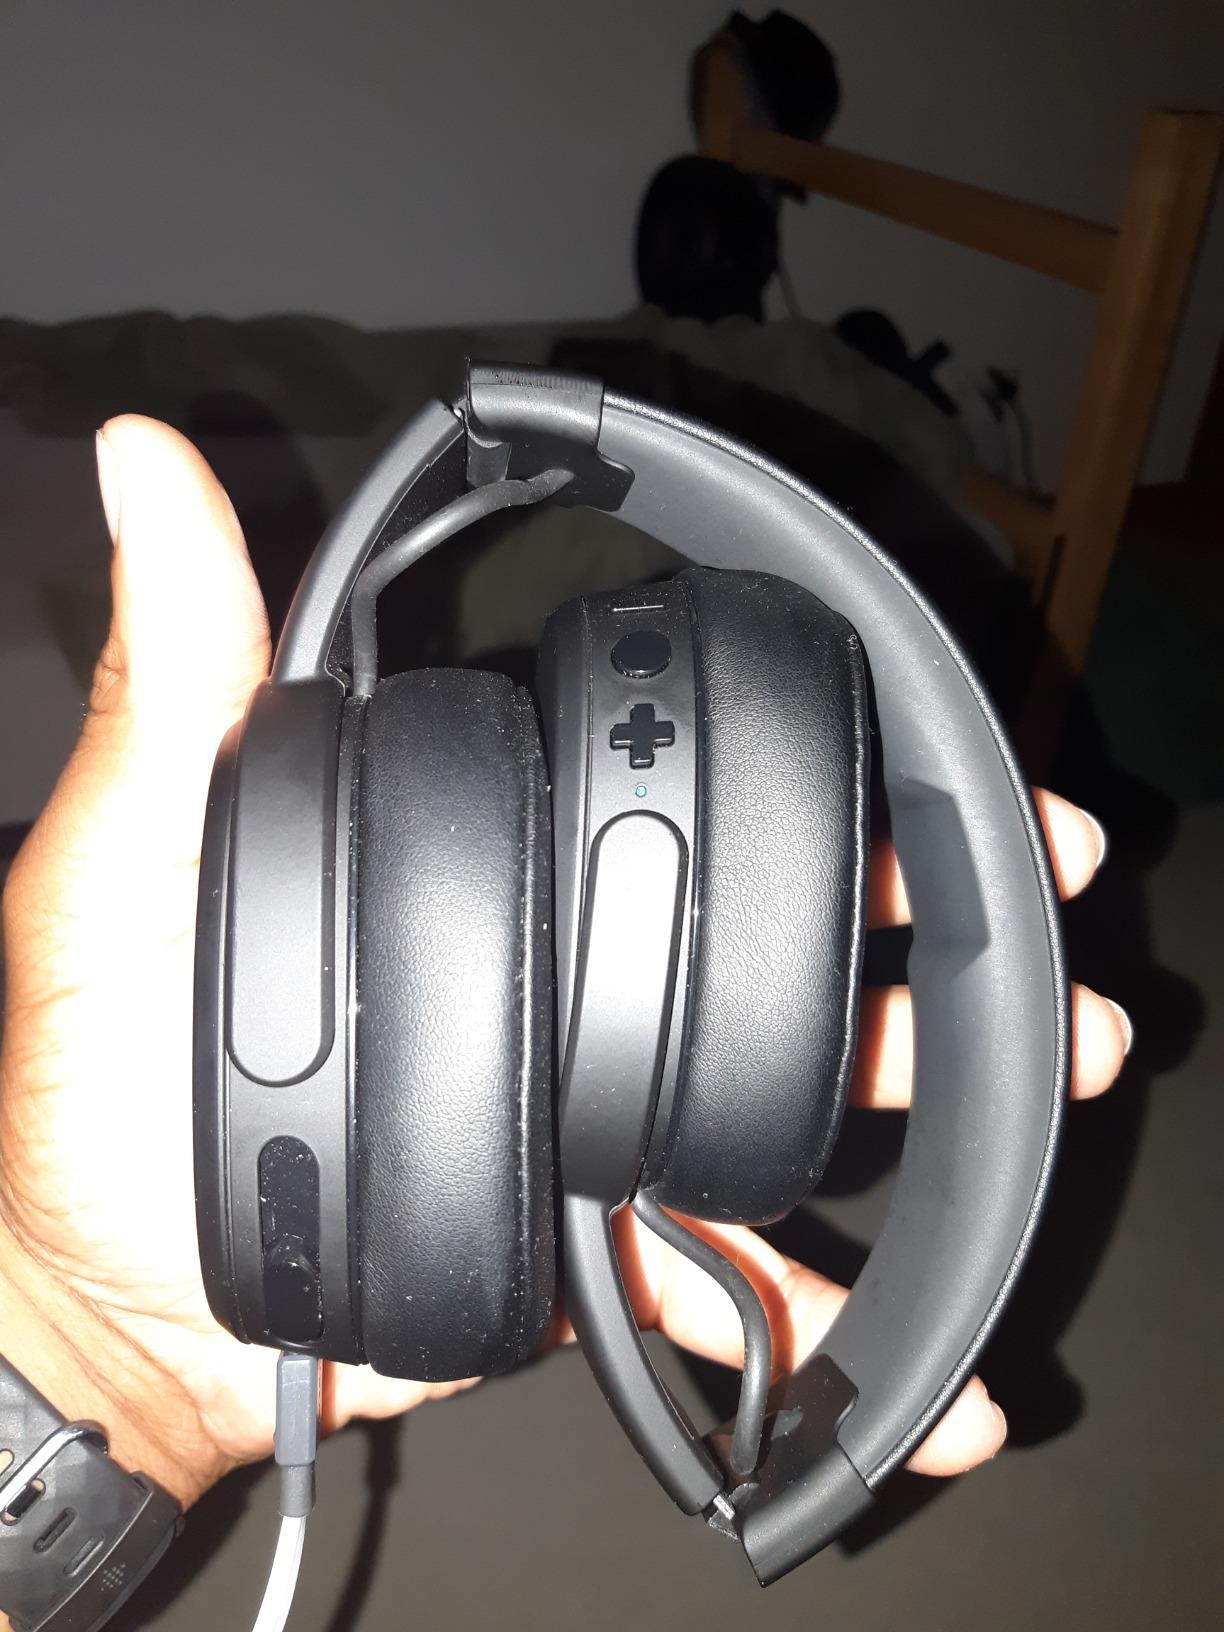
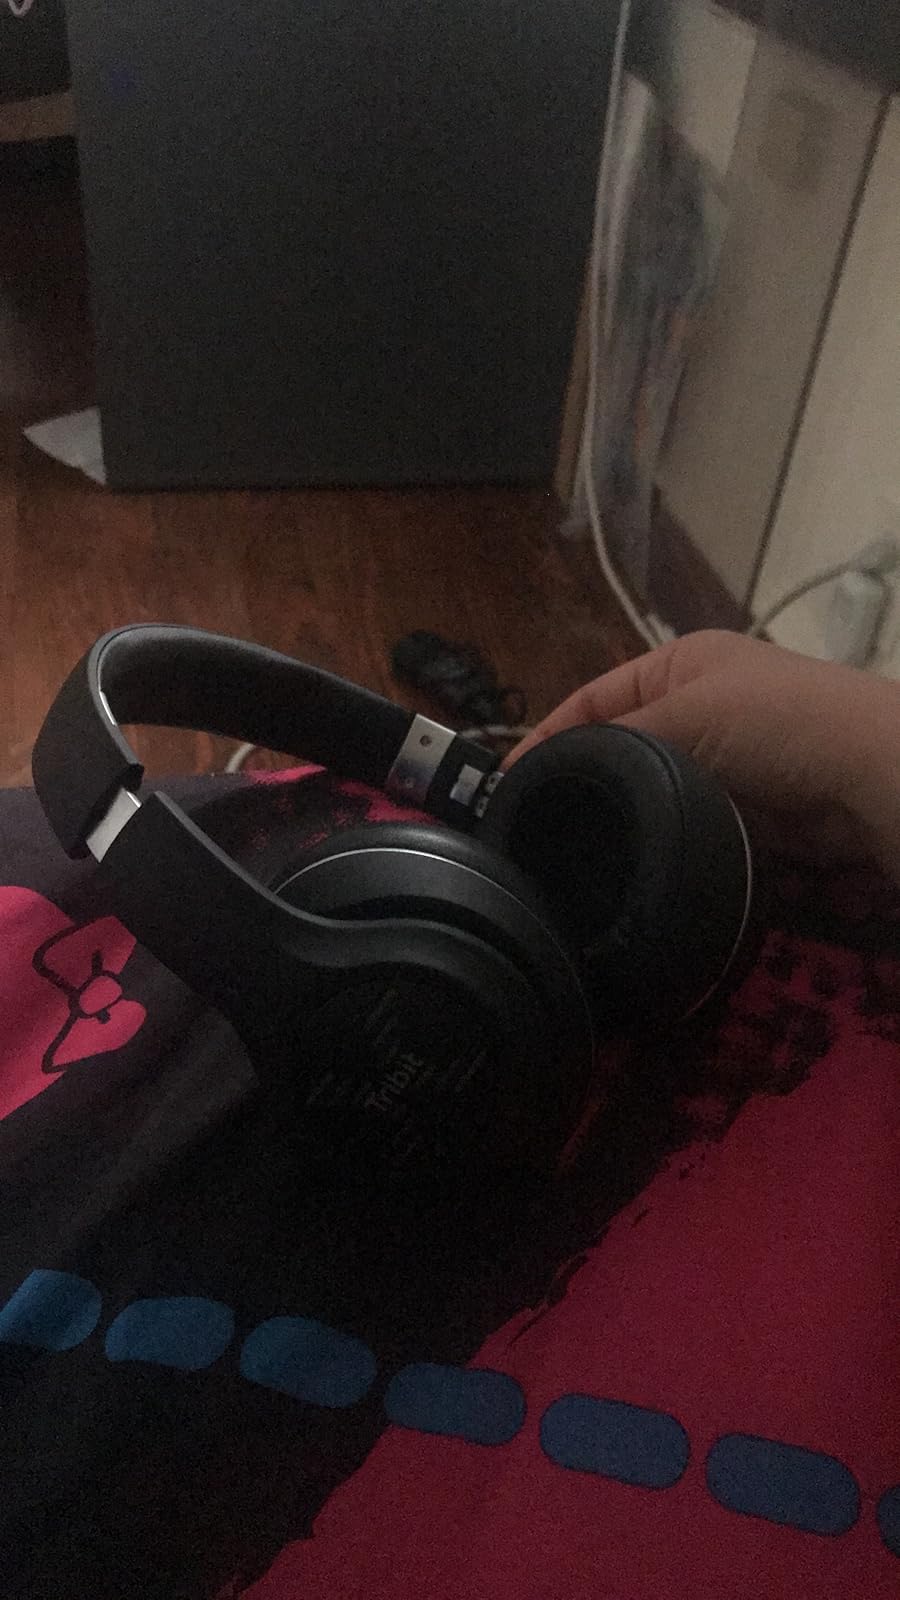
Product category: headphones
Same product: no